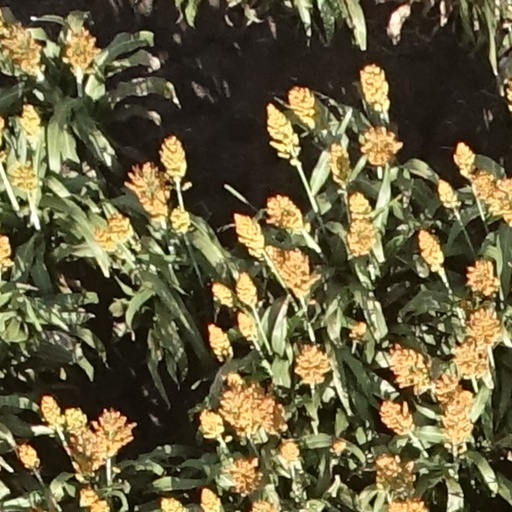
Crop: sorghum